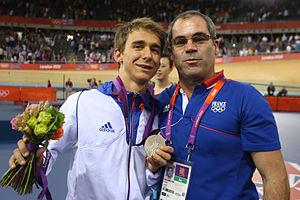
Bryan COQUARD silver medal and his coach Herve DAGORNE
Bryan Coquard, né le 25 avril 1992 à Saint-Nazaire, est un coureur cycliste français, membre de l'équipe B&B Hotels-Vital Concept. Il prend part à des compétitions sur piste et sur route. Il a notamment été médaillé d'argent de l'omnium aux Jeux olympiques de 2012 et champion du monde de l'américaine en 2015.